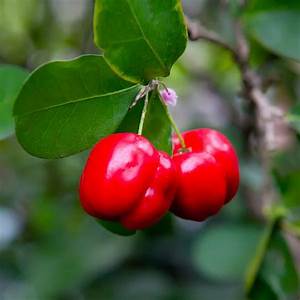
Label: others